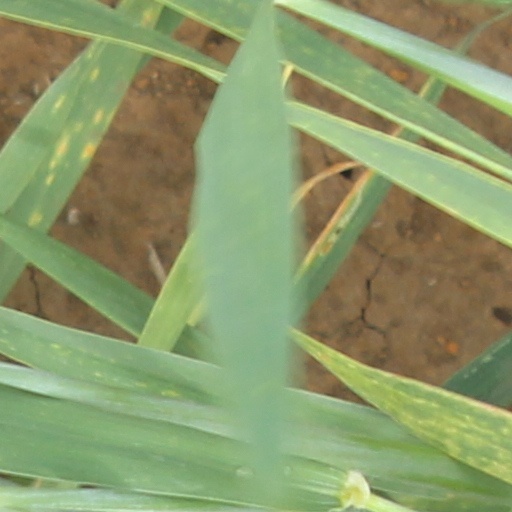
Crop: wheat